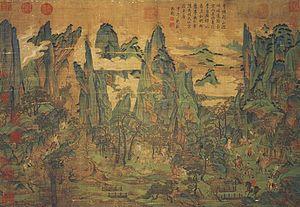
L'Empereur Minghuang voyageant dans le Shu (ou